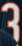
Number: 3